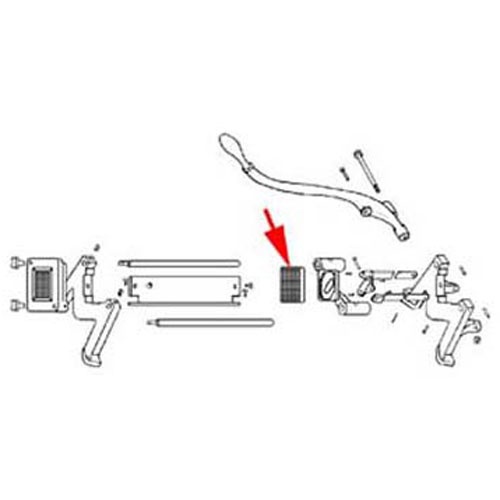
Block,Pusher (7/16")  for Bloomfield Part# 45753-1
Block,Pusher (7/16") for Bloomfield Part# 45753-1
Brand: Bloomfield
Category: Home & Garden > Kitchen & Dining > Kitchen Appliance Accessories > Food Processor Accessories > Pushers